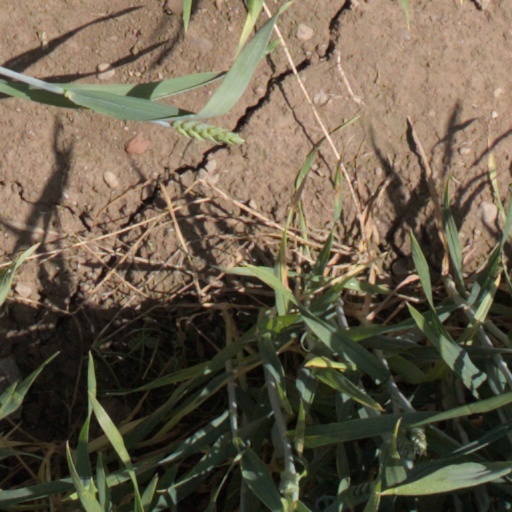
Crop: wheat